Vindelfjällen Nature Reserve

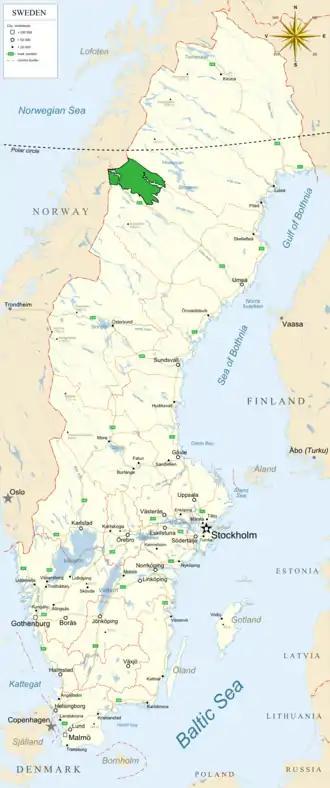
Vindelfjällen Nature Reserve (green area) in Northern Sweden

The Nature Reserve is a nature reserve located in the municipalities of Sorsele and Storuman in Västerbotten County of Swedish Lapland. It is the largest natural reserve in Sweden and one of the largest protected areas in Europe, totaling 562,772 ha (approx. 5,628 km).